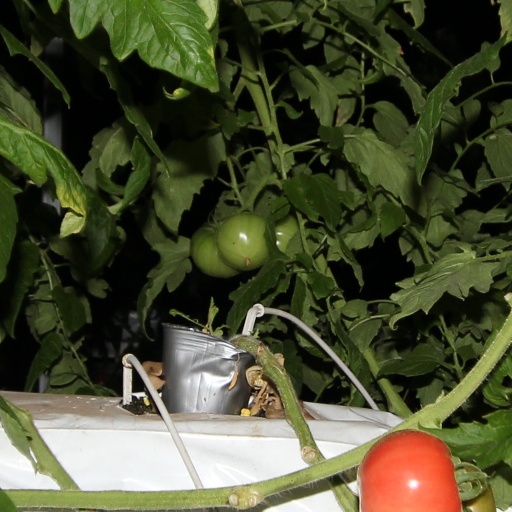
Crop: tomato